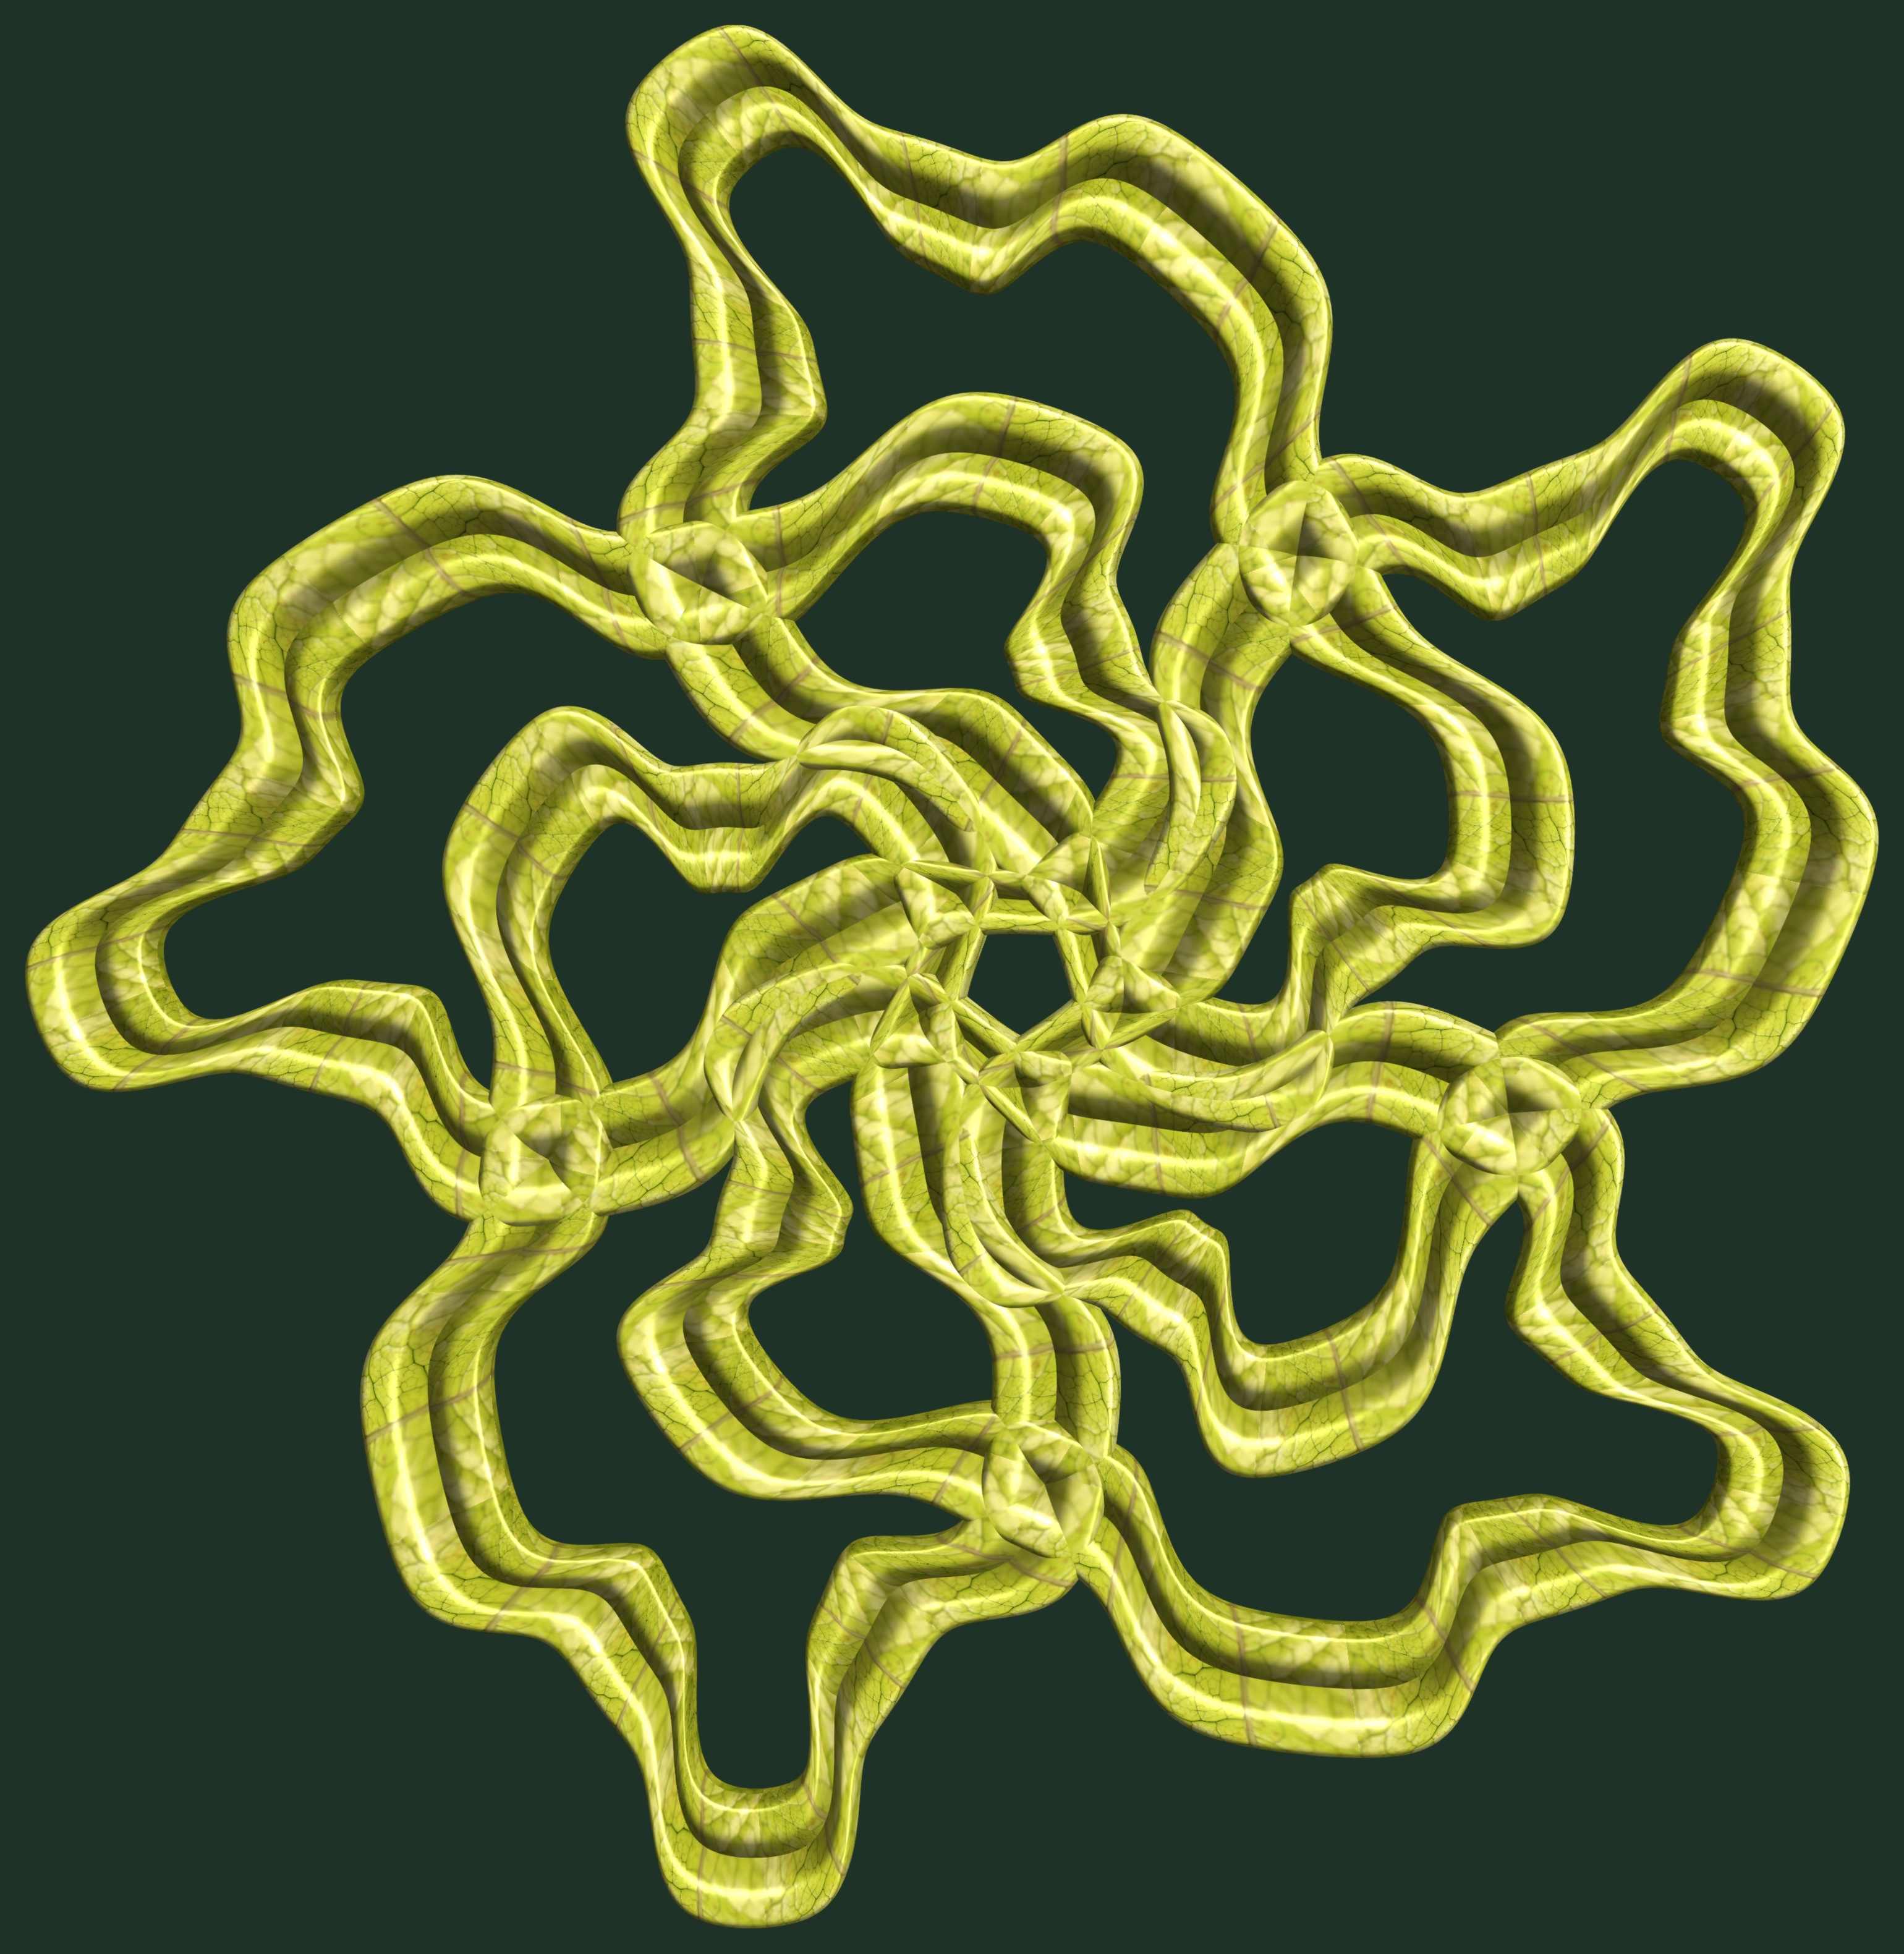
structure, texture, pattern, font, cool image, illustration, design, symmetry, 3d, graphic, torus, mathematica, cg, parametricplot3d, code, program, algorithm, mapping